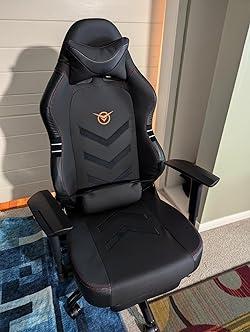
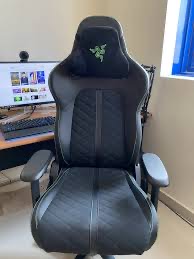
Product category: items_chair
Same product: no